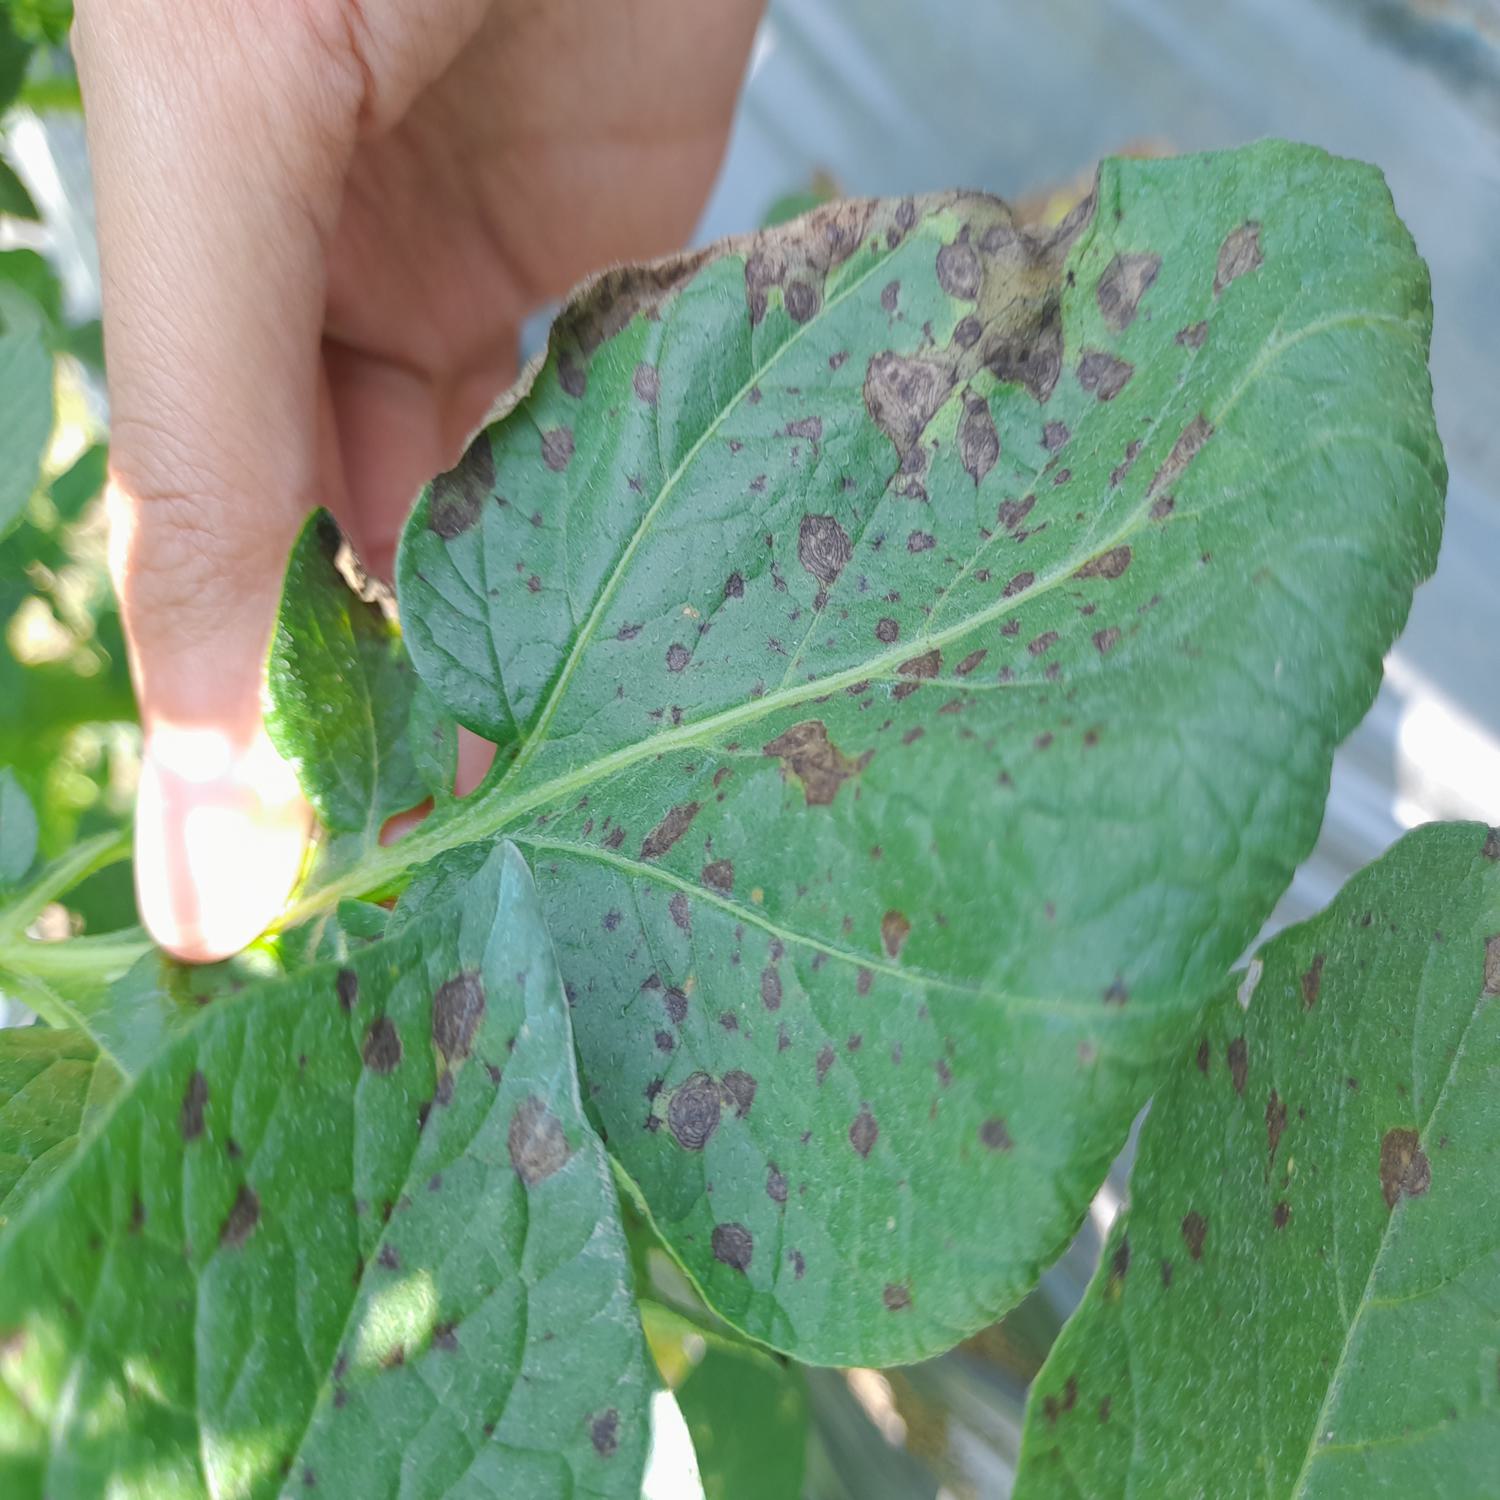
Label: Fungi